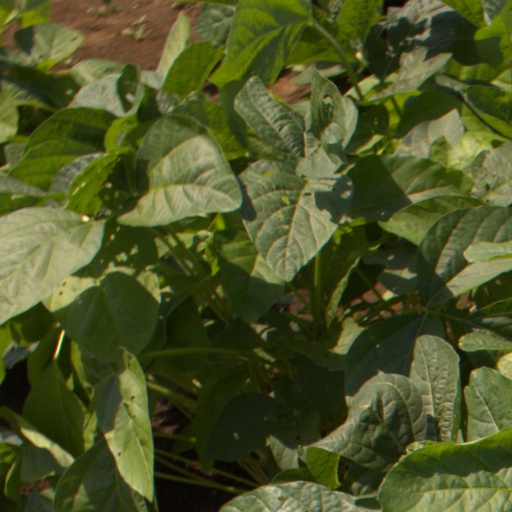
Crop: soybean